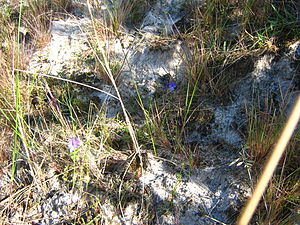
Almindelig stedmoderblomst / Billeder
Almindelig stedmoderblomst er en 5-30 cm høj urt, der vokser på sandet jord. Der findes i Danmark to underarter. De afviger en del fra hinanden, og beskrivelsen herunder drejer sig hovedsagelig om den enårige, ukrudtsagtige Viola tricolor ssp. tricolor, der normalt blot kaldes alm. stedmoderblomst.